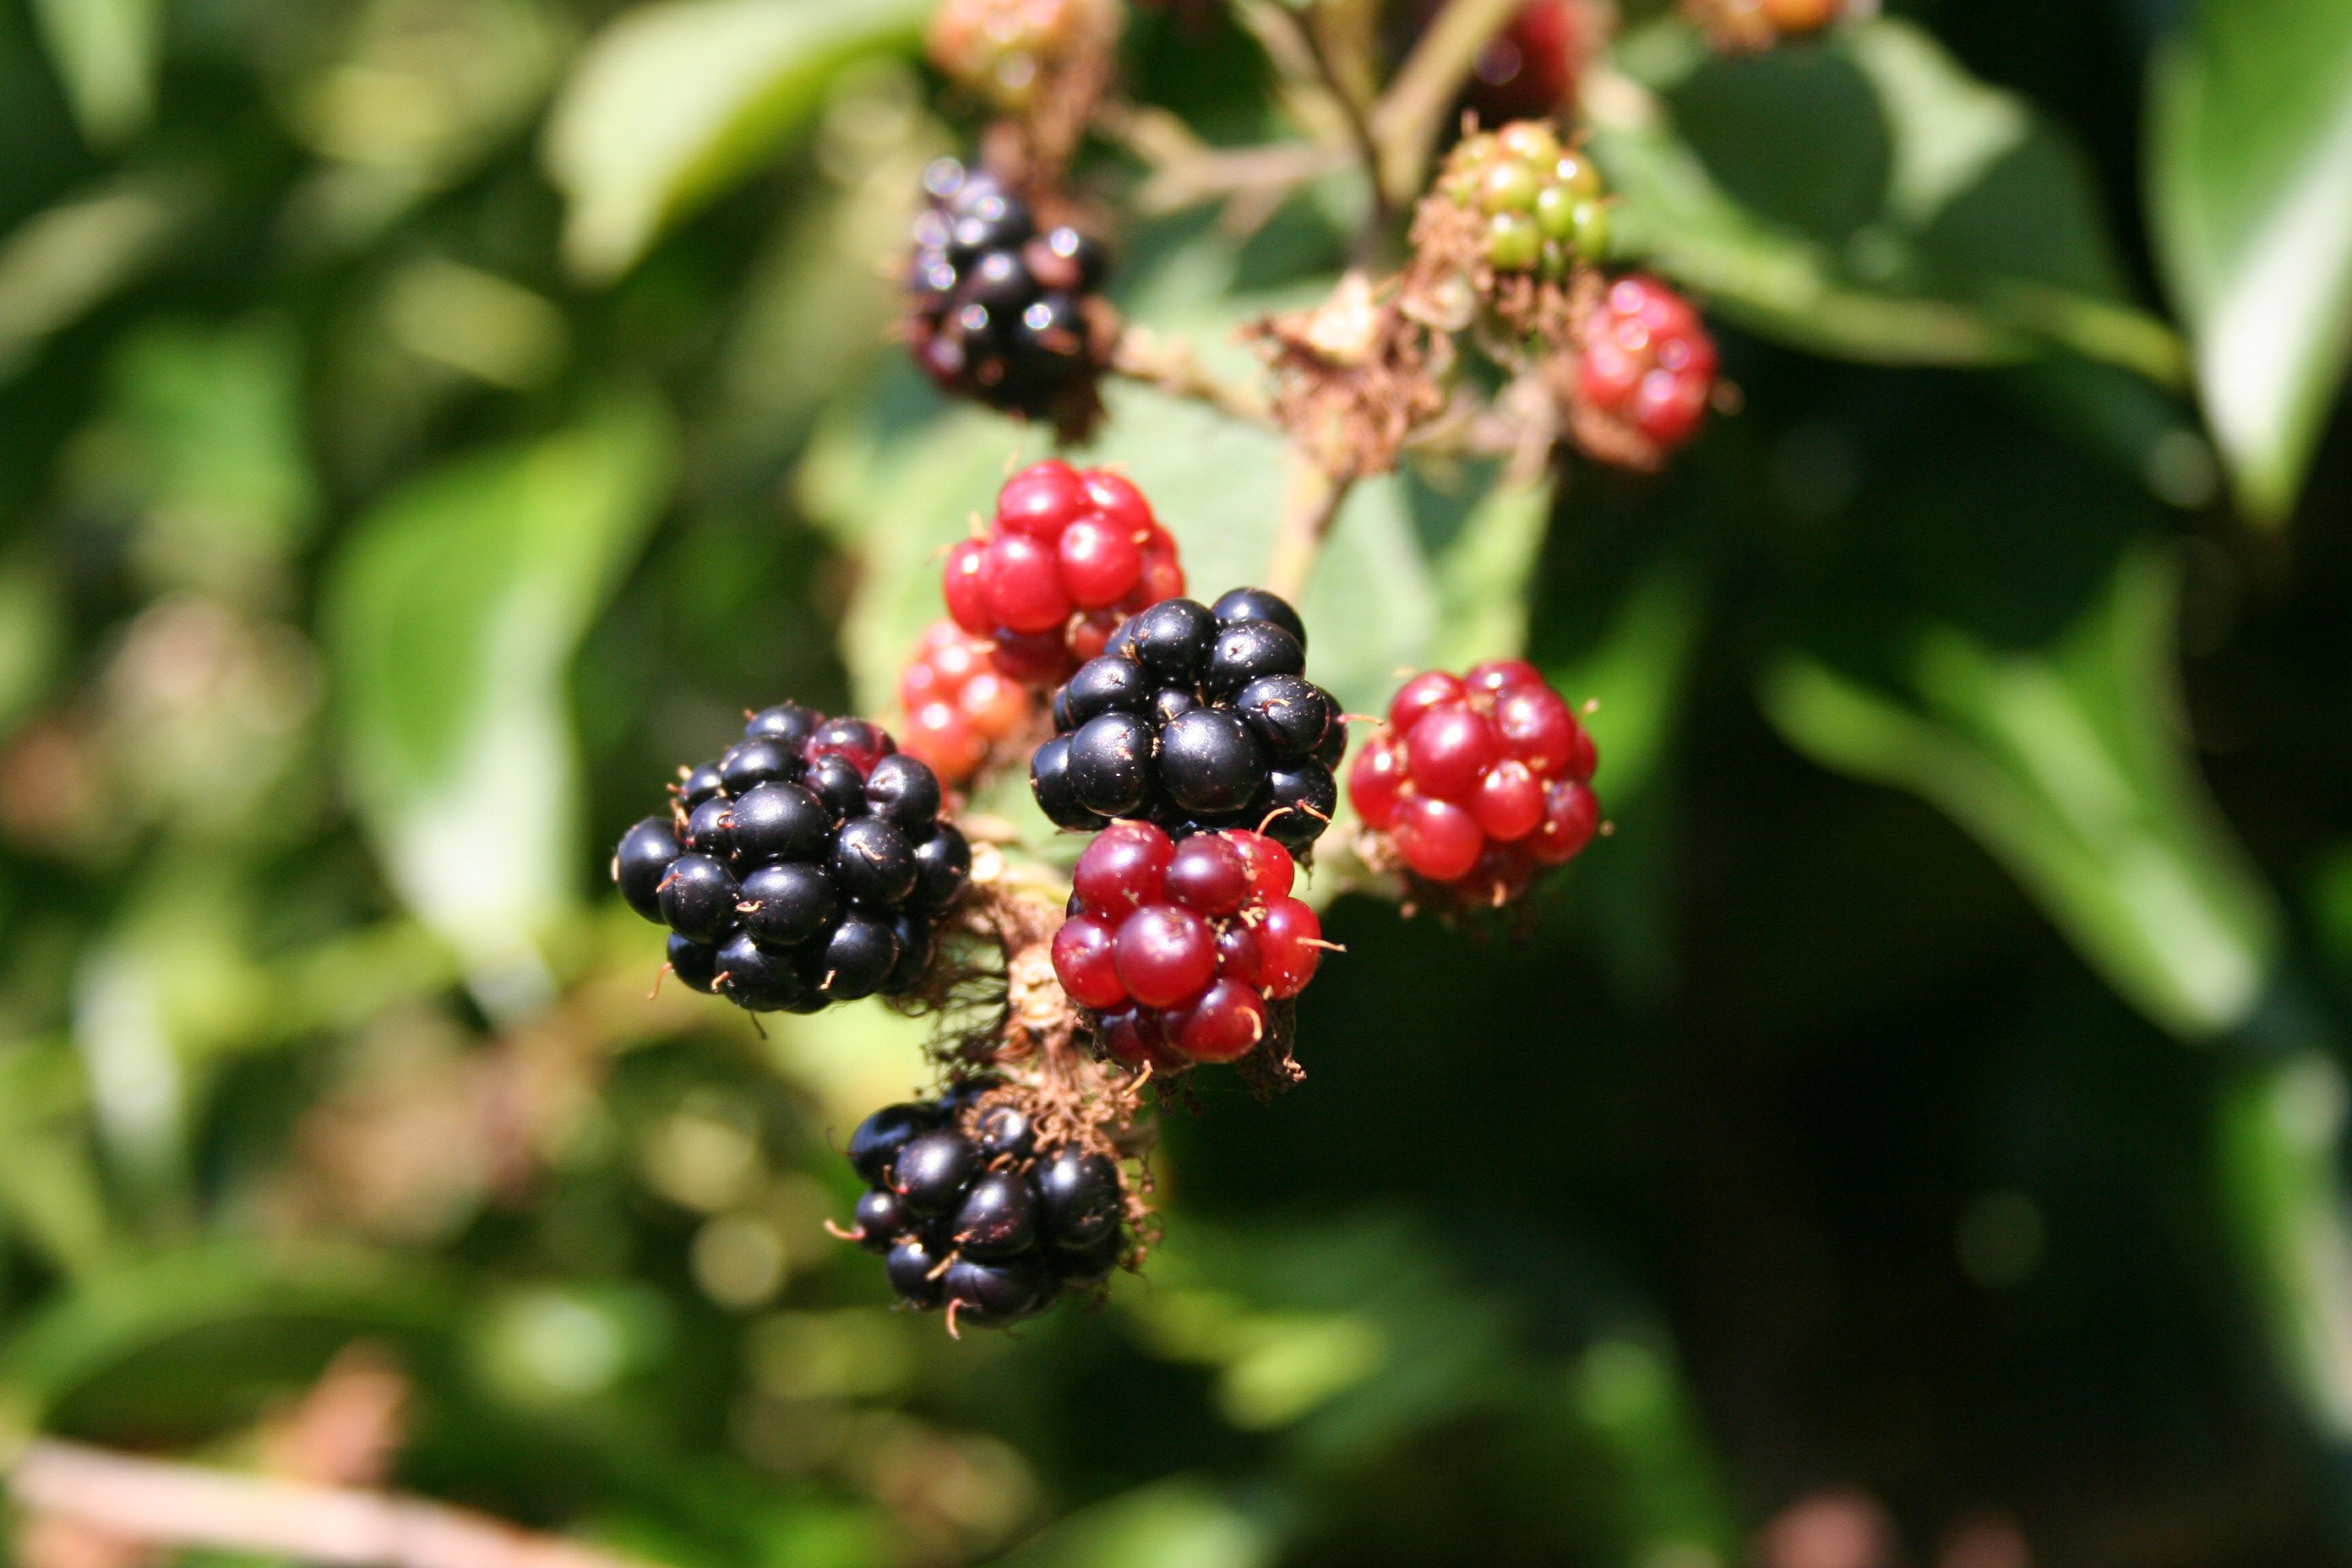
berry, blackberry, plant, fruit, Olallieberry, boysenberry, green, mulberry, fruit tree, flower, food, rubus, frutti di bosco, flowering plant, botany, bramble, dewberry, woody plant, shrub, seedless fruit, wine raspberry, macro photography, raspberry, produce, accessory fruit, mulberry family, Superfruit, red mulberry